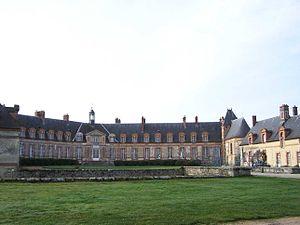
Château de Gambais (Yvelines, France)
Gambais est une commune française située dans le département des Yvelines en région Île-de-France. Ses habitants sont appelés les Gambaisiens.